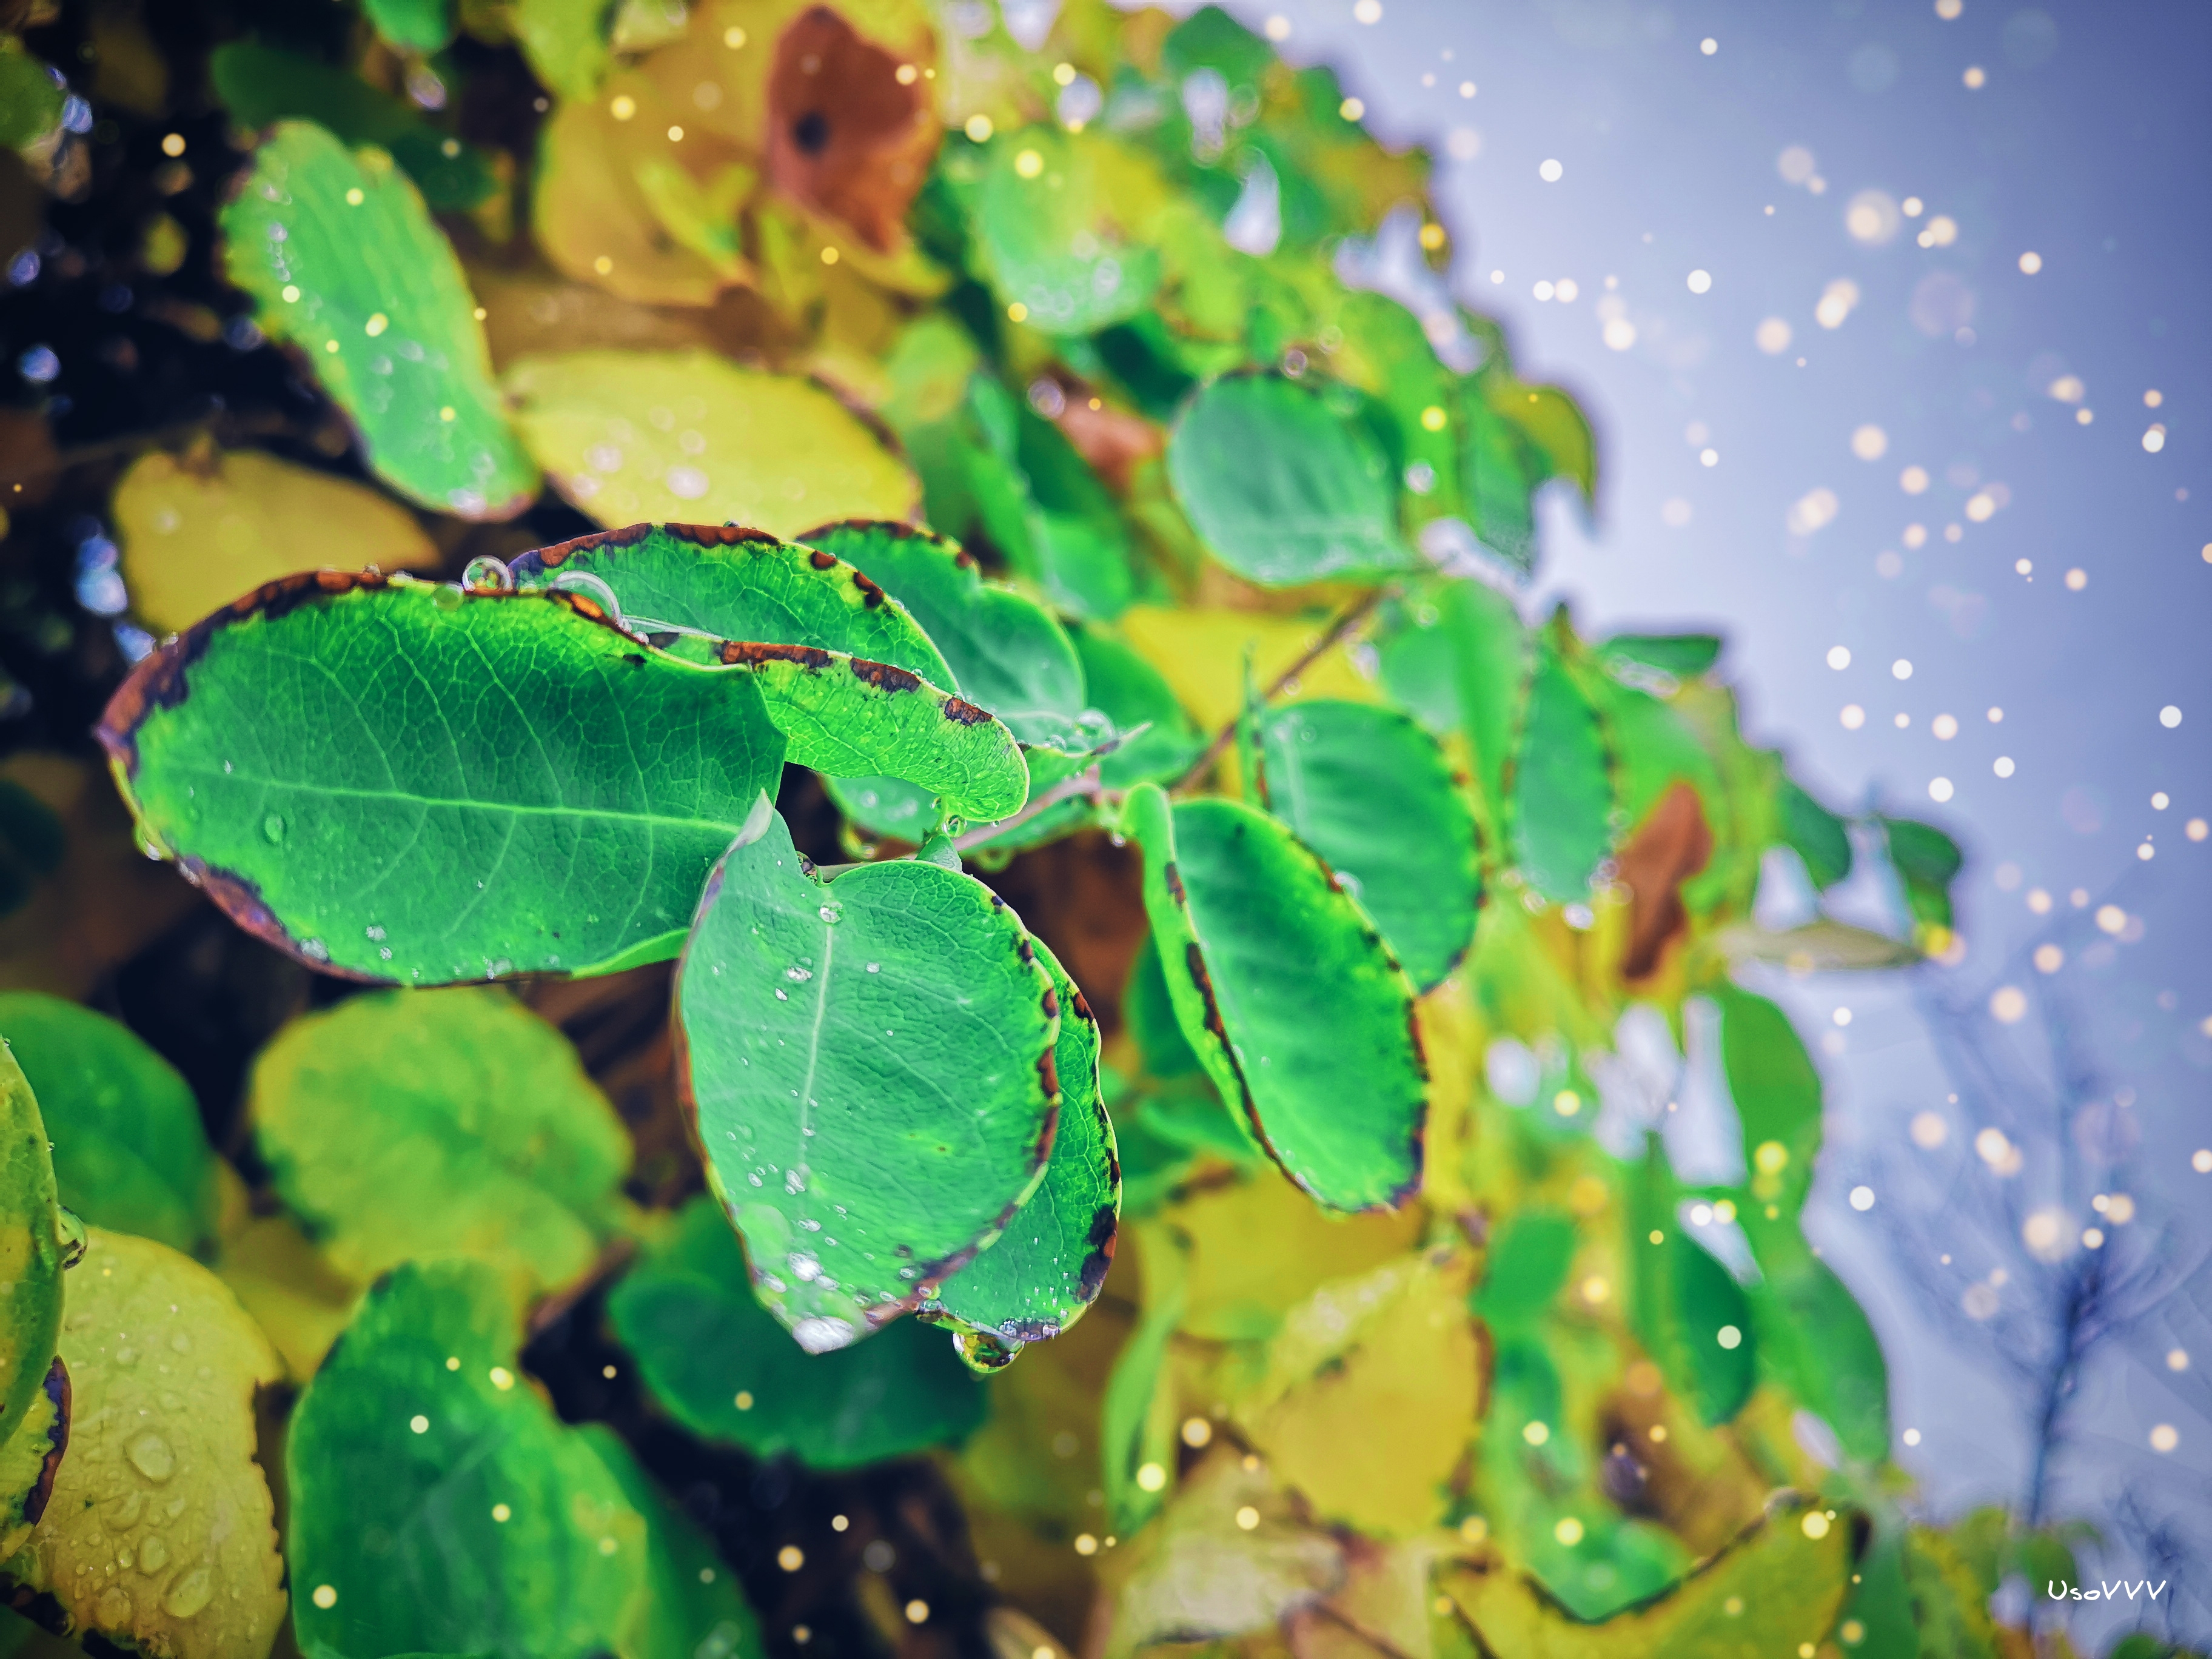
nature, leaf, water, green, flower, plant, moisture, dew, organism, flowering plant